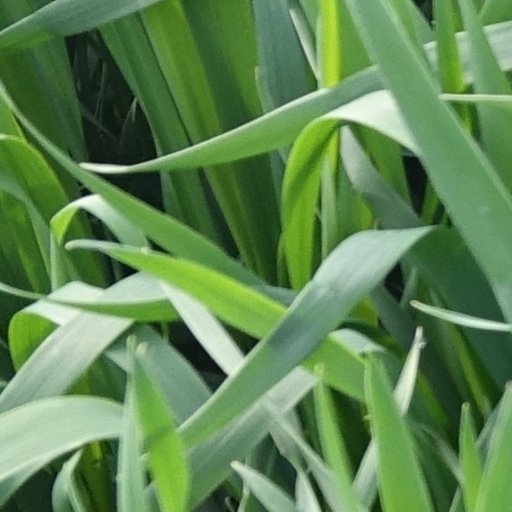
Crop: wheat